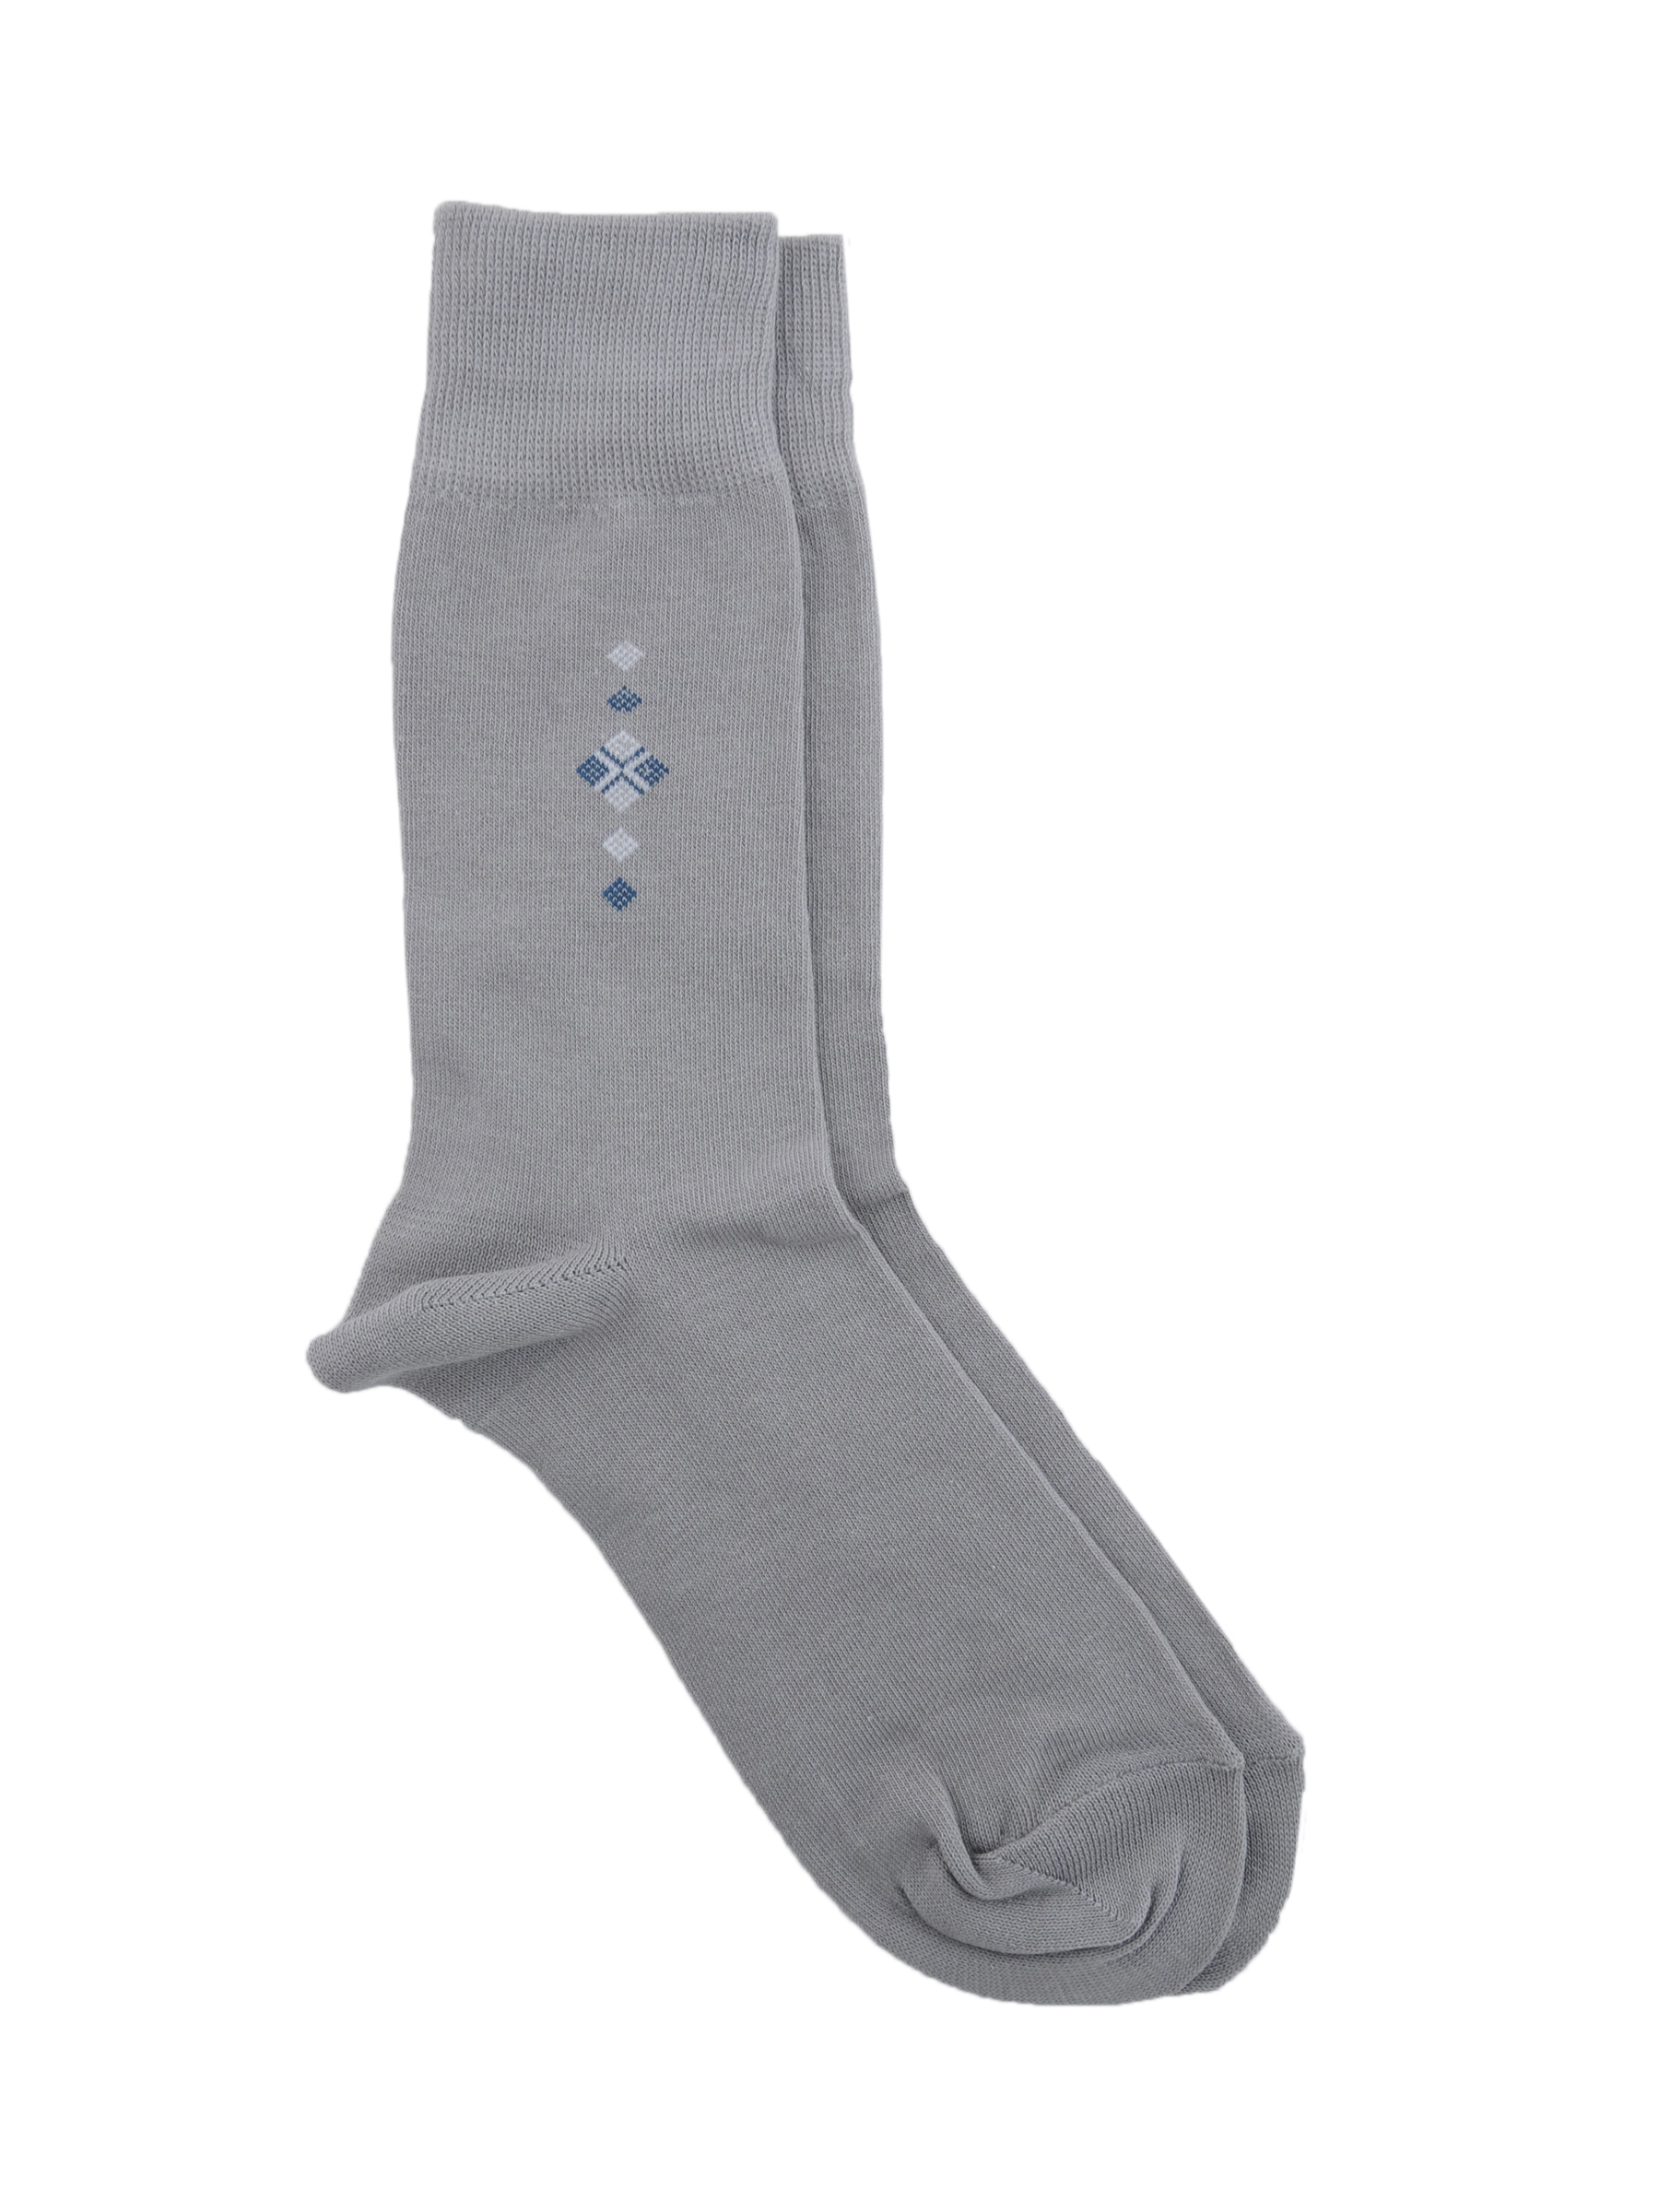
Reid & Taylor Men Solid Grey Socks
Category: Accessories / Socks / Socks
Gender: Men
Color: Grey
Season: Summer 2016
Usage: Casual